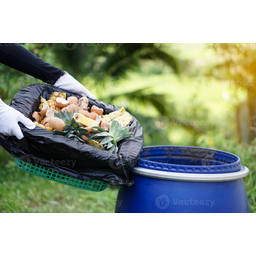
Label: generalcompost